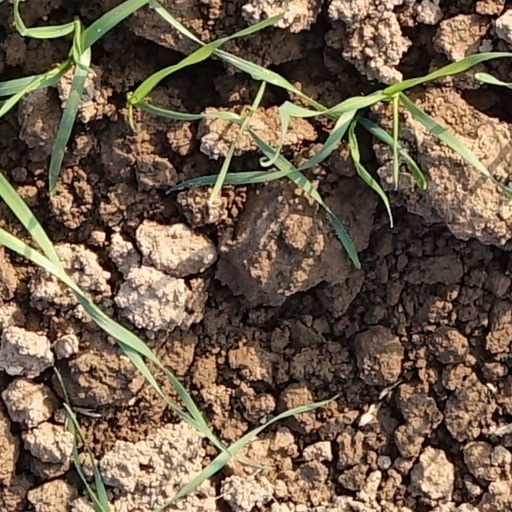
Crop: wheat